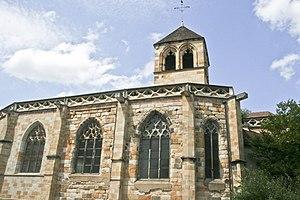
Cathédrale Notre-Dame de Montluçon, Allier, France.
L'église Notre-Dame de Montluçon est une église gothique du XVᵉ siècle située à Montluçon dans le département de l'Allier. Construite à l'initiative de Louis II de Bourbon, duc de Bourbon, elle est restée inachevée par manque de moyens. Elle est classée Monument historique.
Le diocèse de Moulins est une circonscription ecclésiastique de l'Église catholique romaine dont le territoire correspond actuellement aux limites administratives du département de l'Allier.
Montluçon est une commune française située dans le centre de la France, sous-préfecture du département de l'Allier dans la région Auvergne-Rhône-Alpes.
Cet article recense les monuments historiques de Montluçon, en France.